Gaëtan Charbonnier

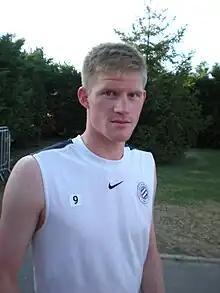
Charbonnier with Montpellier

Gaëtan Charbonnier (born 27 December 1988) is a French footballer who plays as a forward for Régional 1 club Pouzauges Bocage FC.